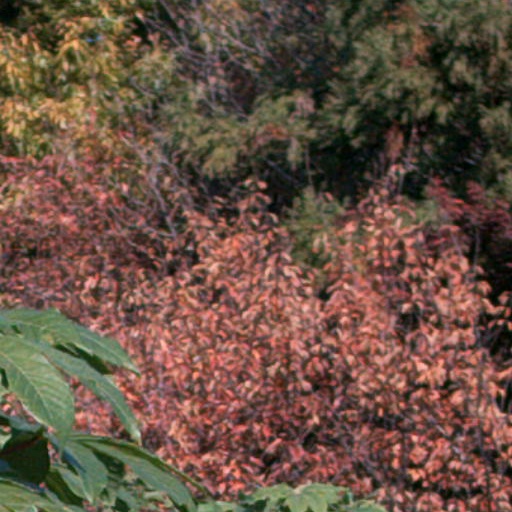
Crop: cassava